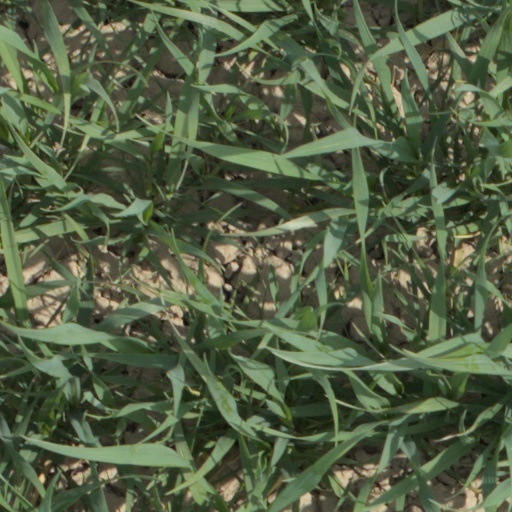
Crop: wheat